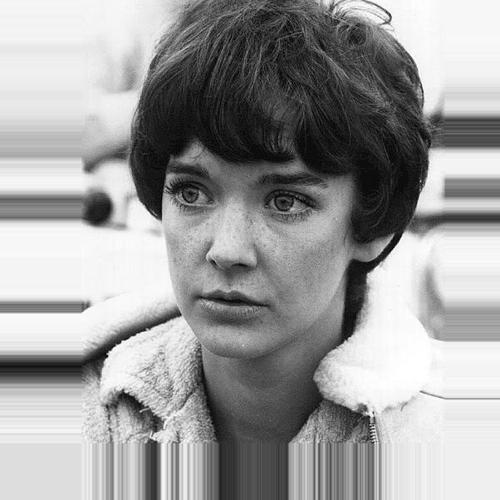
Age: 22